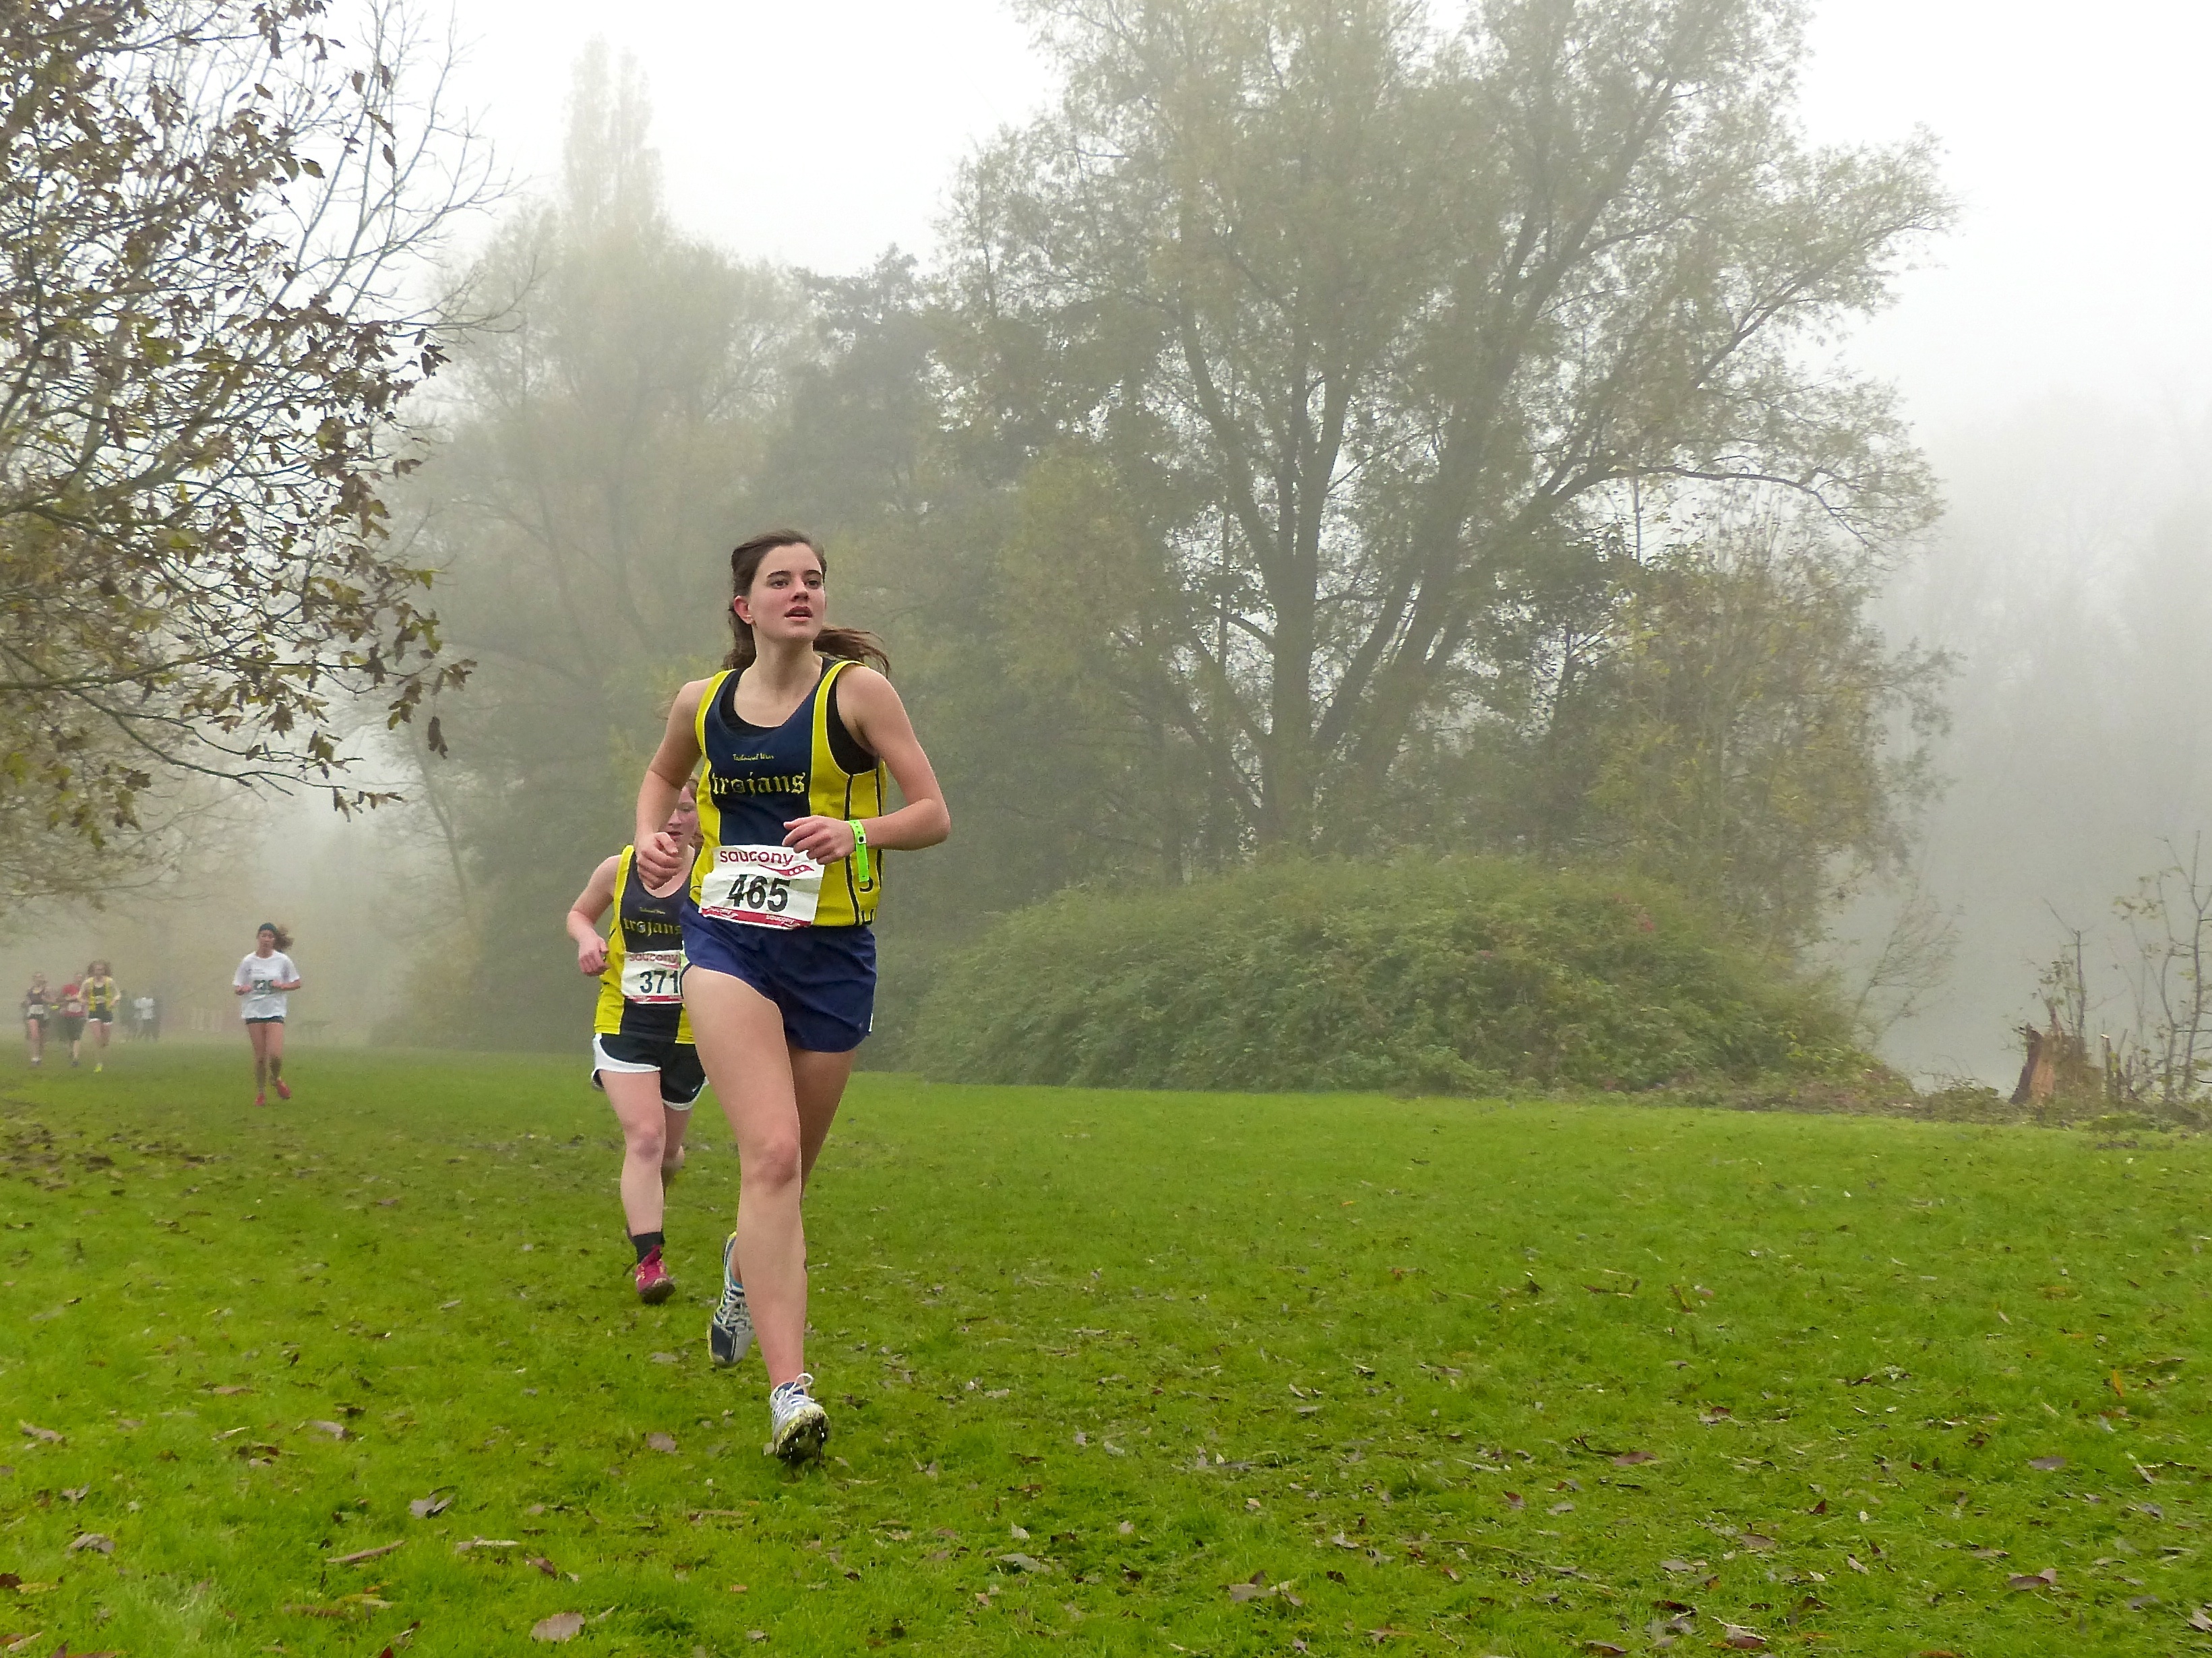
person, fog, mist, trail, sport, meadow, running, recreation, jogging, ash, crosscountry, belgium, race, competition, team, sports, championship, endurance, athletics, xc, antwerp, necis, physical exercise, outdoor recreation, human action, individual sports, ultramarathon, duathlon, cross country running, cross country cycling